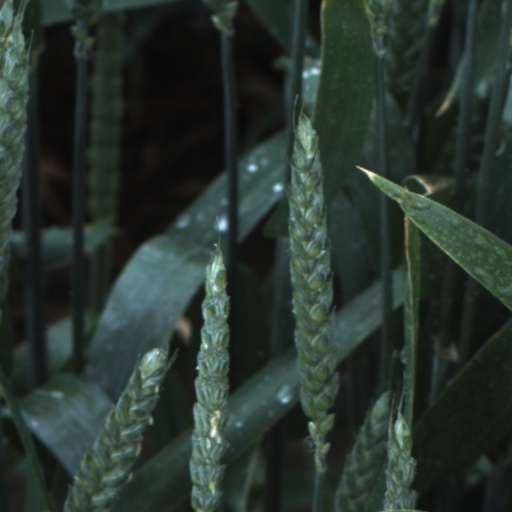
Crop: wheat